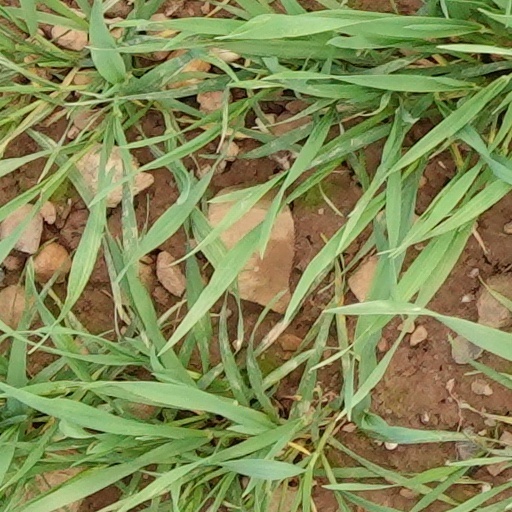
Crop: wheat